Answer in natural language. Which object is closer to Doorway, white rectangular dining table or black lshaped countertop? Choose between the following options: white rectangular dining table or black lshaped countertop
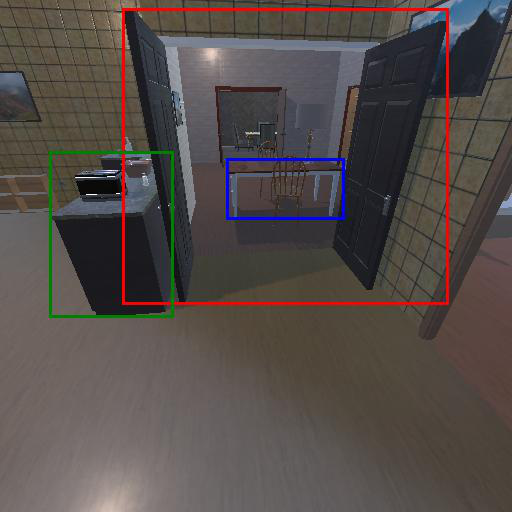
<answer>white rectangular dining table</answer>